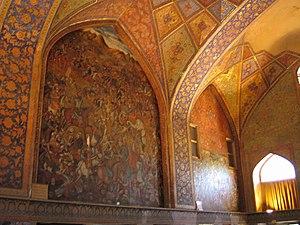
Le palais de Tchehel-Sotoun est un palais royal safavide situé à Ispahan, au nord-ouest du complexe d'Ali Qapu. Mesurant 57,80 × 37 mètres, ce monument majeur du règne de Shah 'Abbas II était utilisé pour les cérémonies de couronnement et pour la réception des ambassadeurs étrangers.